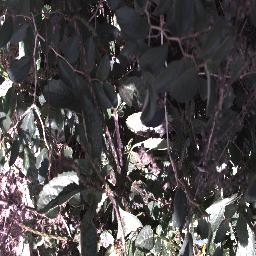
Label: chinee_apple